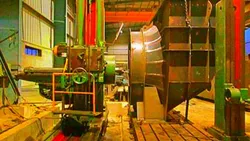
Label: WMW_Floor_Borer_with_Rotary_Table